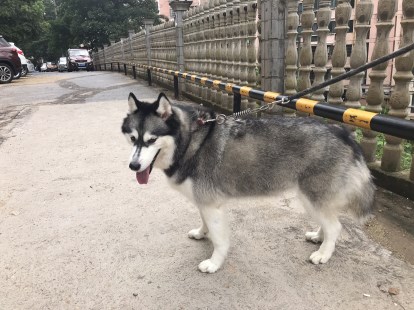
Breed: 1160-n000003-Siberian_husky